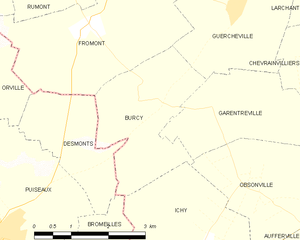
Carte des communes françaises Burcy